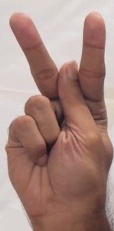
ASL sign: K